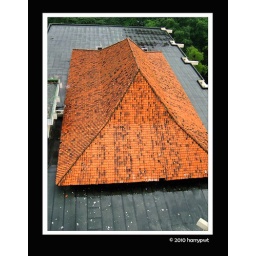
taken from 4th floor of one building in senayan, south jakarta